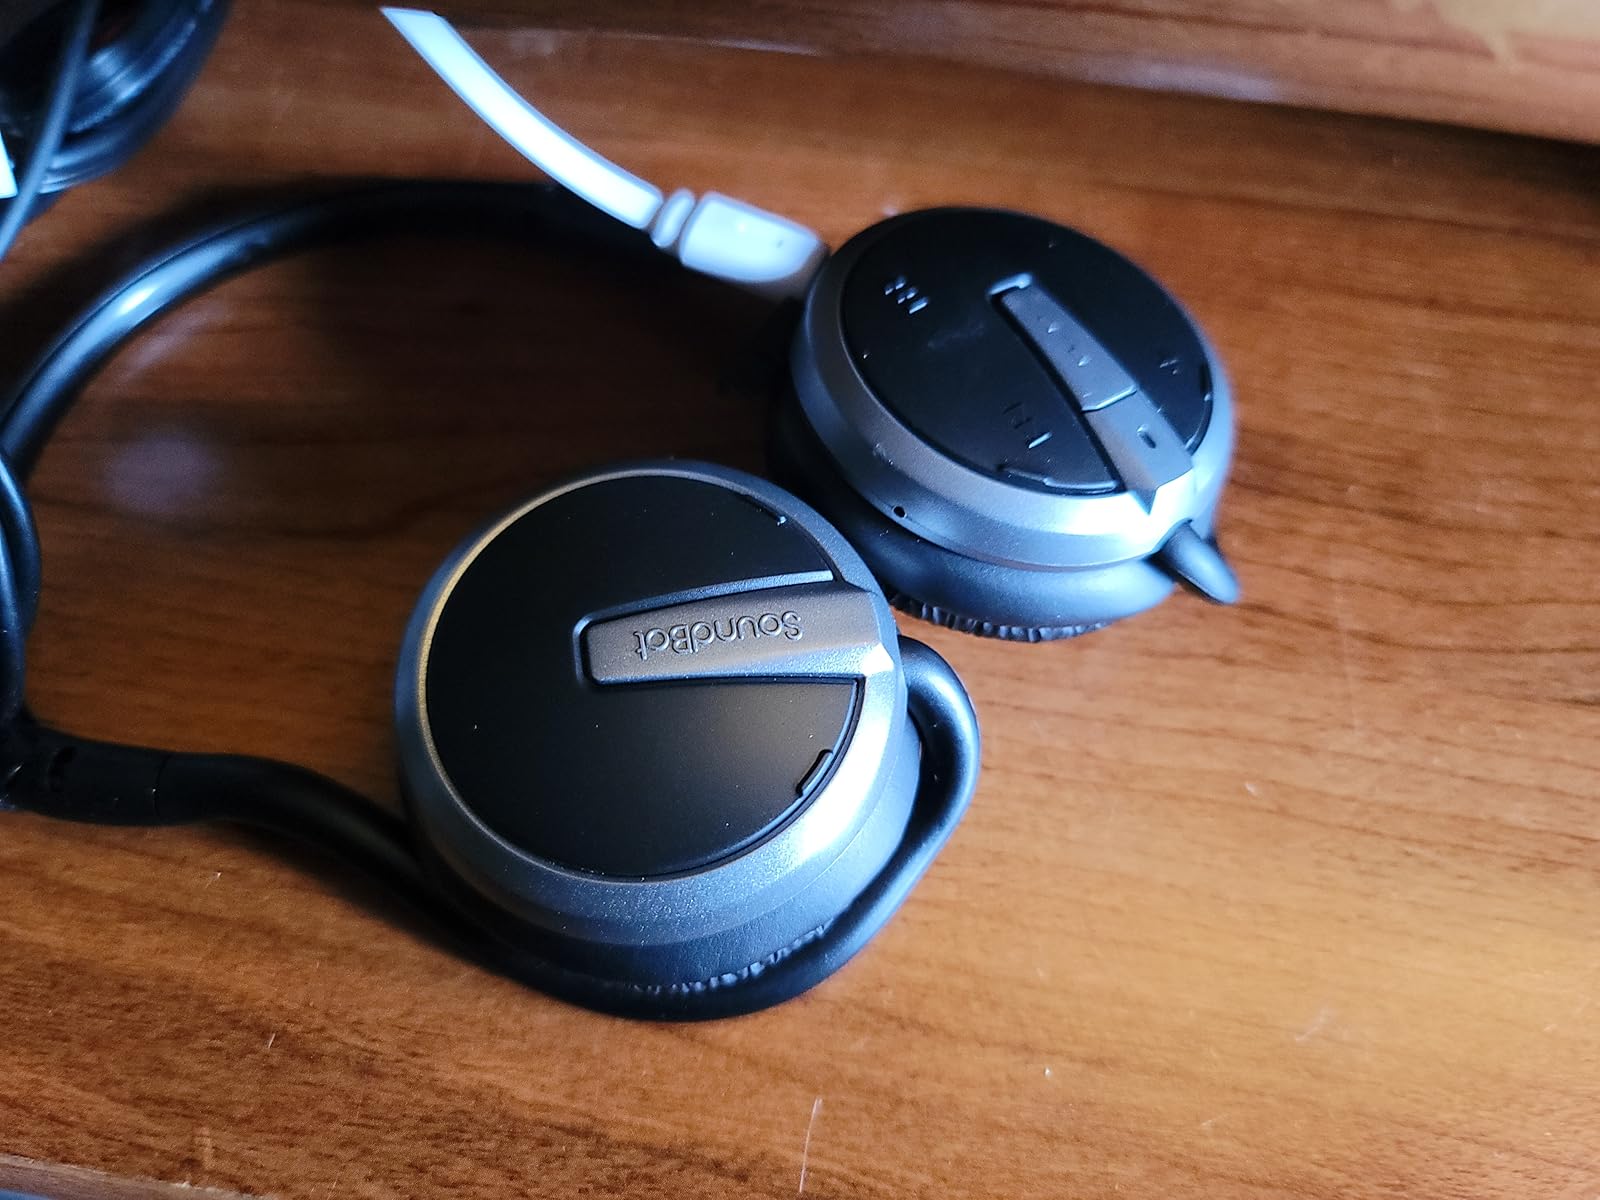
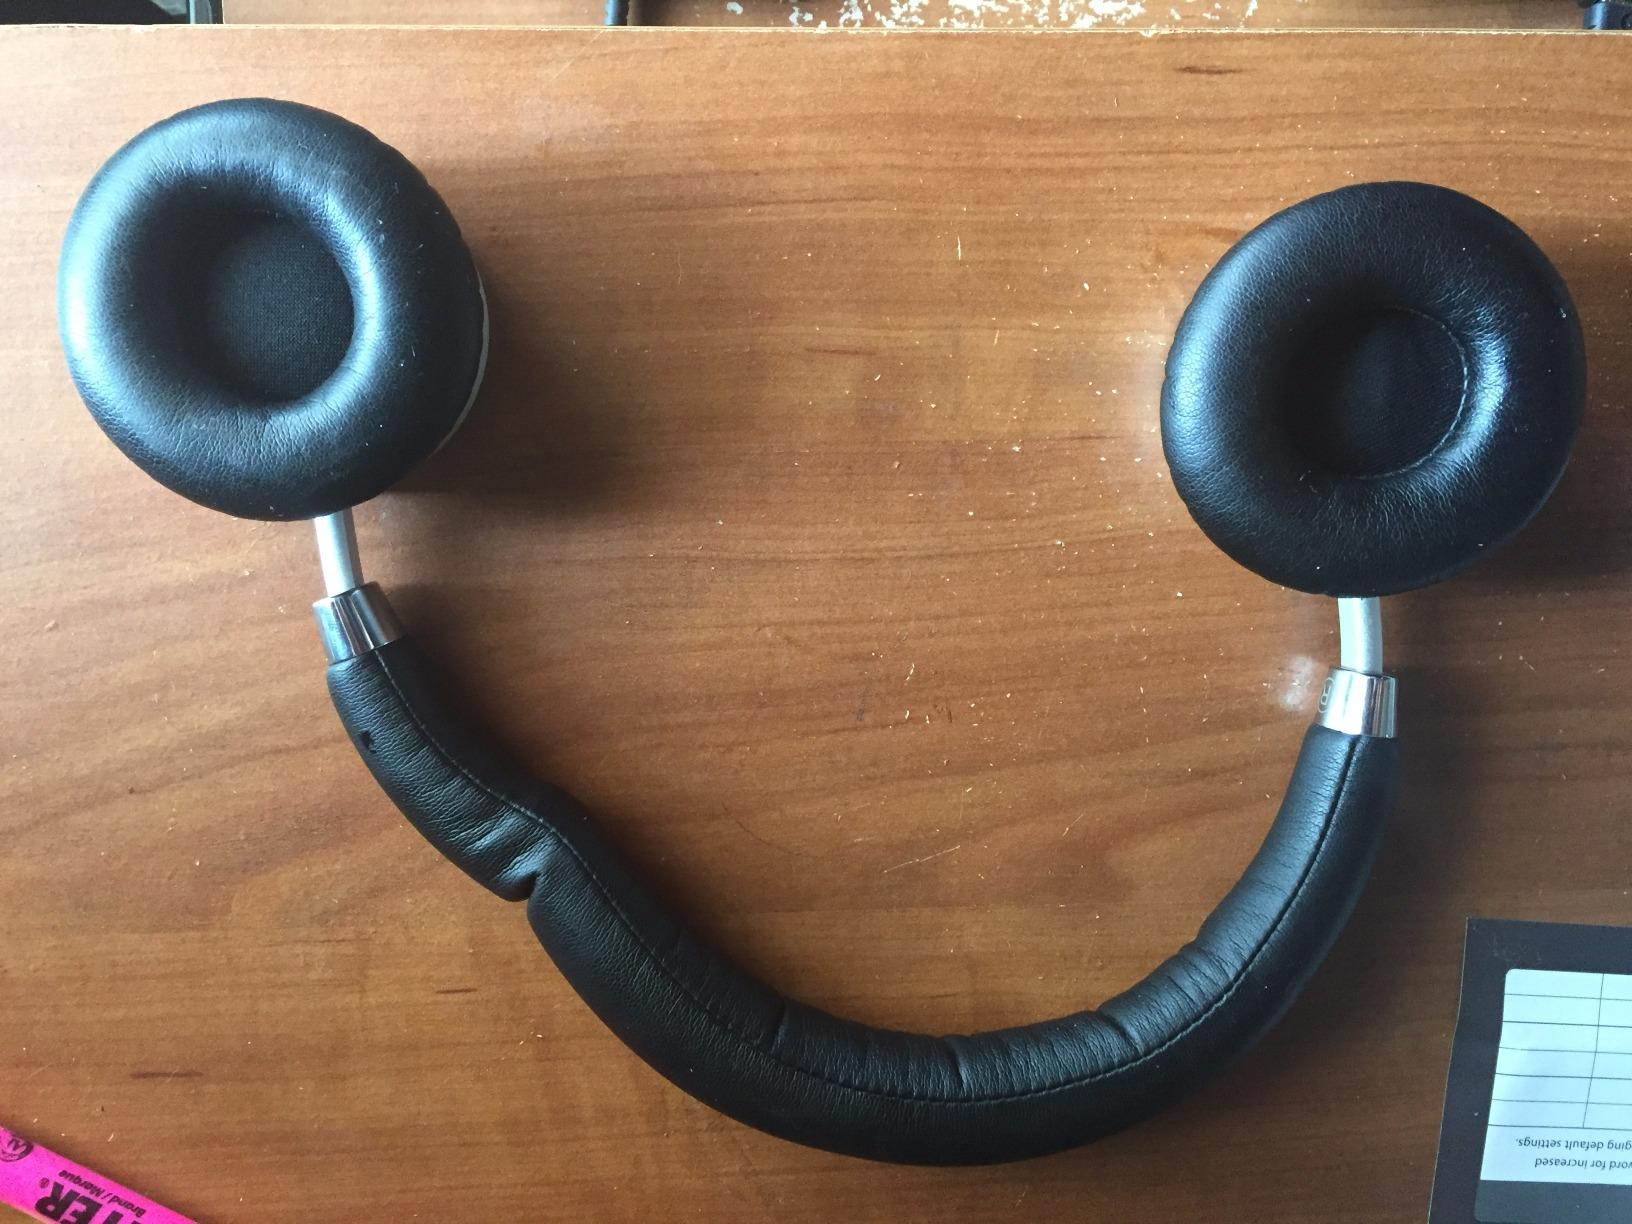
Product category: headphones
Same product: no